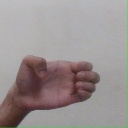
अक्षर: ख